Sōkokurai Eikichi

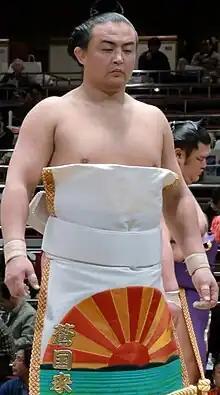
Eikichi in 2010

is a sumo elder and stable owner from Inner Mongolia, China. He is the only Chinese national to reach the top "makuuchi" division. Sōkokurai is of Mongolian descent. He made his professional debut in 2003 and was promoted to the top division in September, 2010.